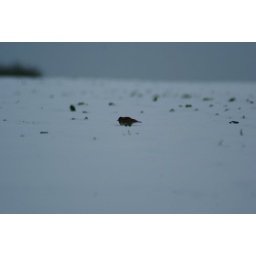
spotted this little bird on its on pecking in the snow